Kota Tinggi District

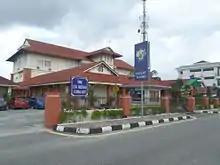
Kota Tinggi District Council

The district is governed by two local authorities, namely Kota Tinggi District Council and Pengerang Municipal Council. Kota Tinggi District Council mainly governs the northern part of the district and encompasses the mukims of Kambau, Kota Tinggi, Sedili Besar, Ulu Sungai Johor and Ulu Sungai Sedili Besar. Meanwhile, Pengerang Municipal Council governs the southern part and encompasses the mukims of Johor Lama, Pantai Timur, Pengerang, Sedili Kecil and Tanjung Surat.